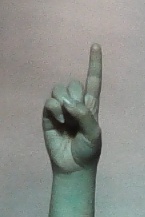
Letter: bb